Haval H6

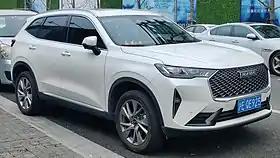
2021 Haval H6

The Haval H6 is a compact crossover SUV produced by the Chinese manufacturer Great Wall Motor under the Haval marque since 2011. It was introduced at the 2011 Shanghai Auto Show. It produced with both front-wheel-drive and four-wheel-drive drivetrain.